Luigi Da Porto

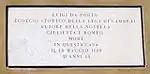
Commemorative stone, Contrà Porti, Vicenza

Da Porto wrote the novella in his villa in Montorso Vicentino near Vicenza before June 1524, and dedicated it to his cousin Lucina Savorgnan. Its existence before 1524 is demonstrated by a letter from Pietro Bembo to Luigi Da Porto that is dated June 9, 1524. The novel was taken up 30 years later by Matteo Bandello.